Idol Ko si Kap

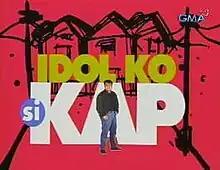
Title card

Idol Kap is a Philippine television sitcom series broadcast by GMA Network. Starring Bong Revilla, it premiered on September 17, 2000 on the network's KiliTV line up. The series concluded on September 3, 2005 with a total of 505 episodes.